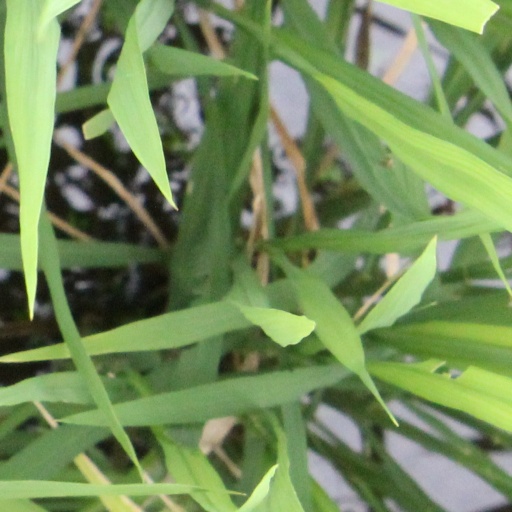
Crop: rice